Kirkcaldy

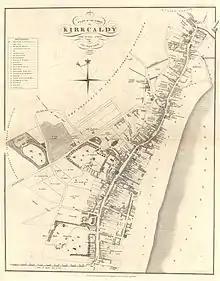
Royal Burgh of Kirkcaldy, 1824

A charter granted in 1363 by David II, King of Scots (reigned 1329–71), awarded the burgh the right to trade across the regality of Dunfermline. This charter allowed the burgesses of Kirkcaldy to purchase and sell goods to the burgesses of the three other regality burghs – Queensferry, Dunfermline and Musselburgh – that belonged to the Abbey. By 1451, Kirkcaldy was awarded feu-ferme status. Under the status, responsibility would now lie with the bailies and council to deal with the routine administration of the town and its fiscal policies; conditional on an annual payment of two and a half marks (33s 4d) to the Abbot of Dunfermline.